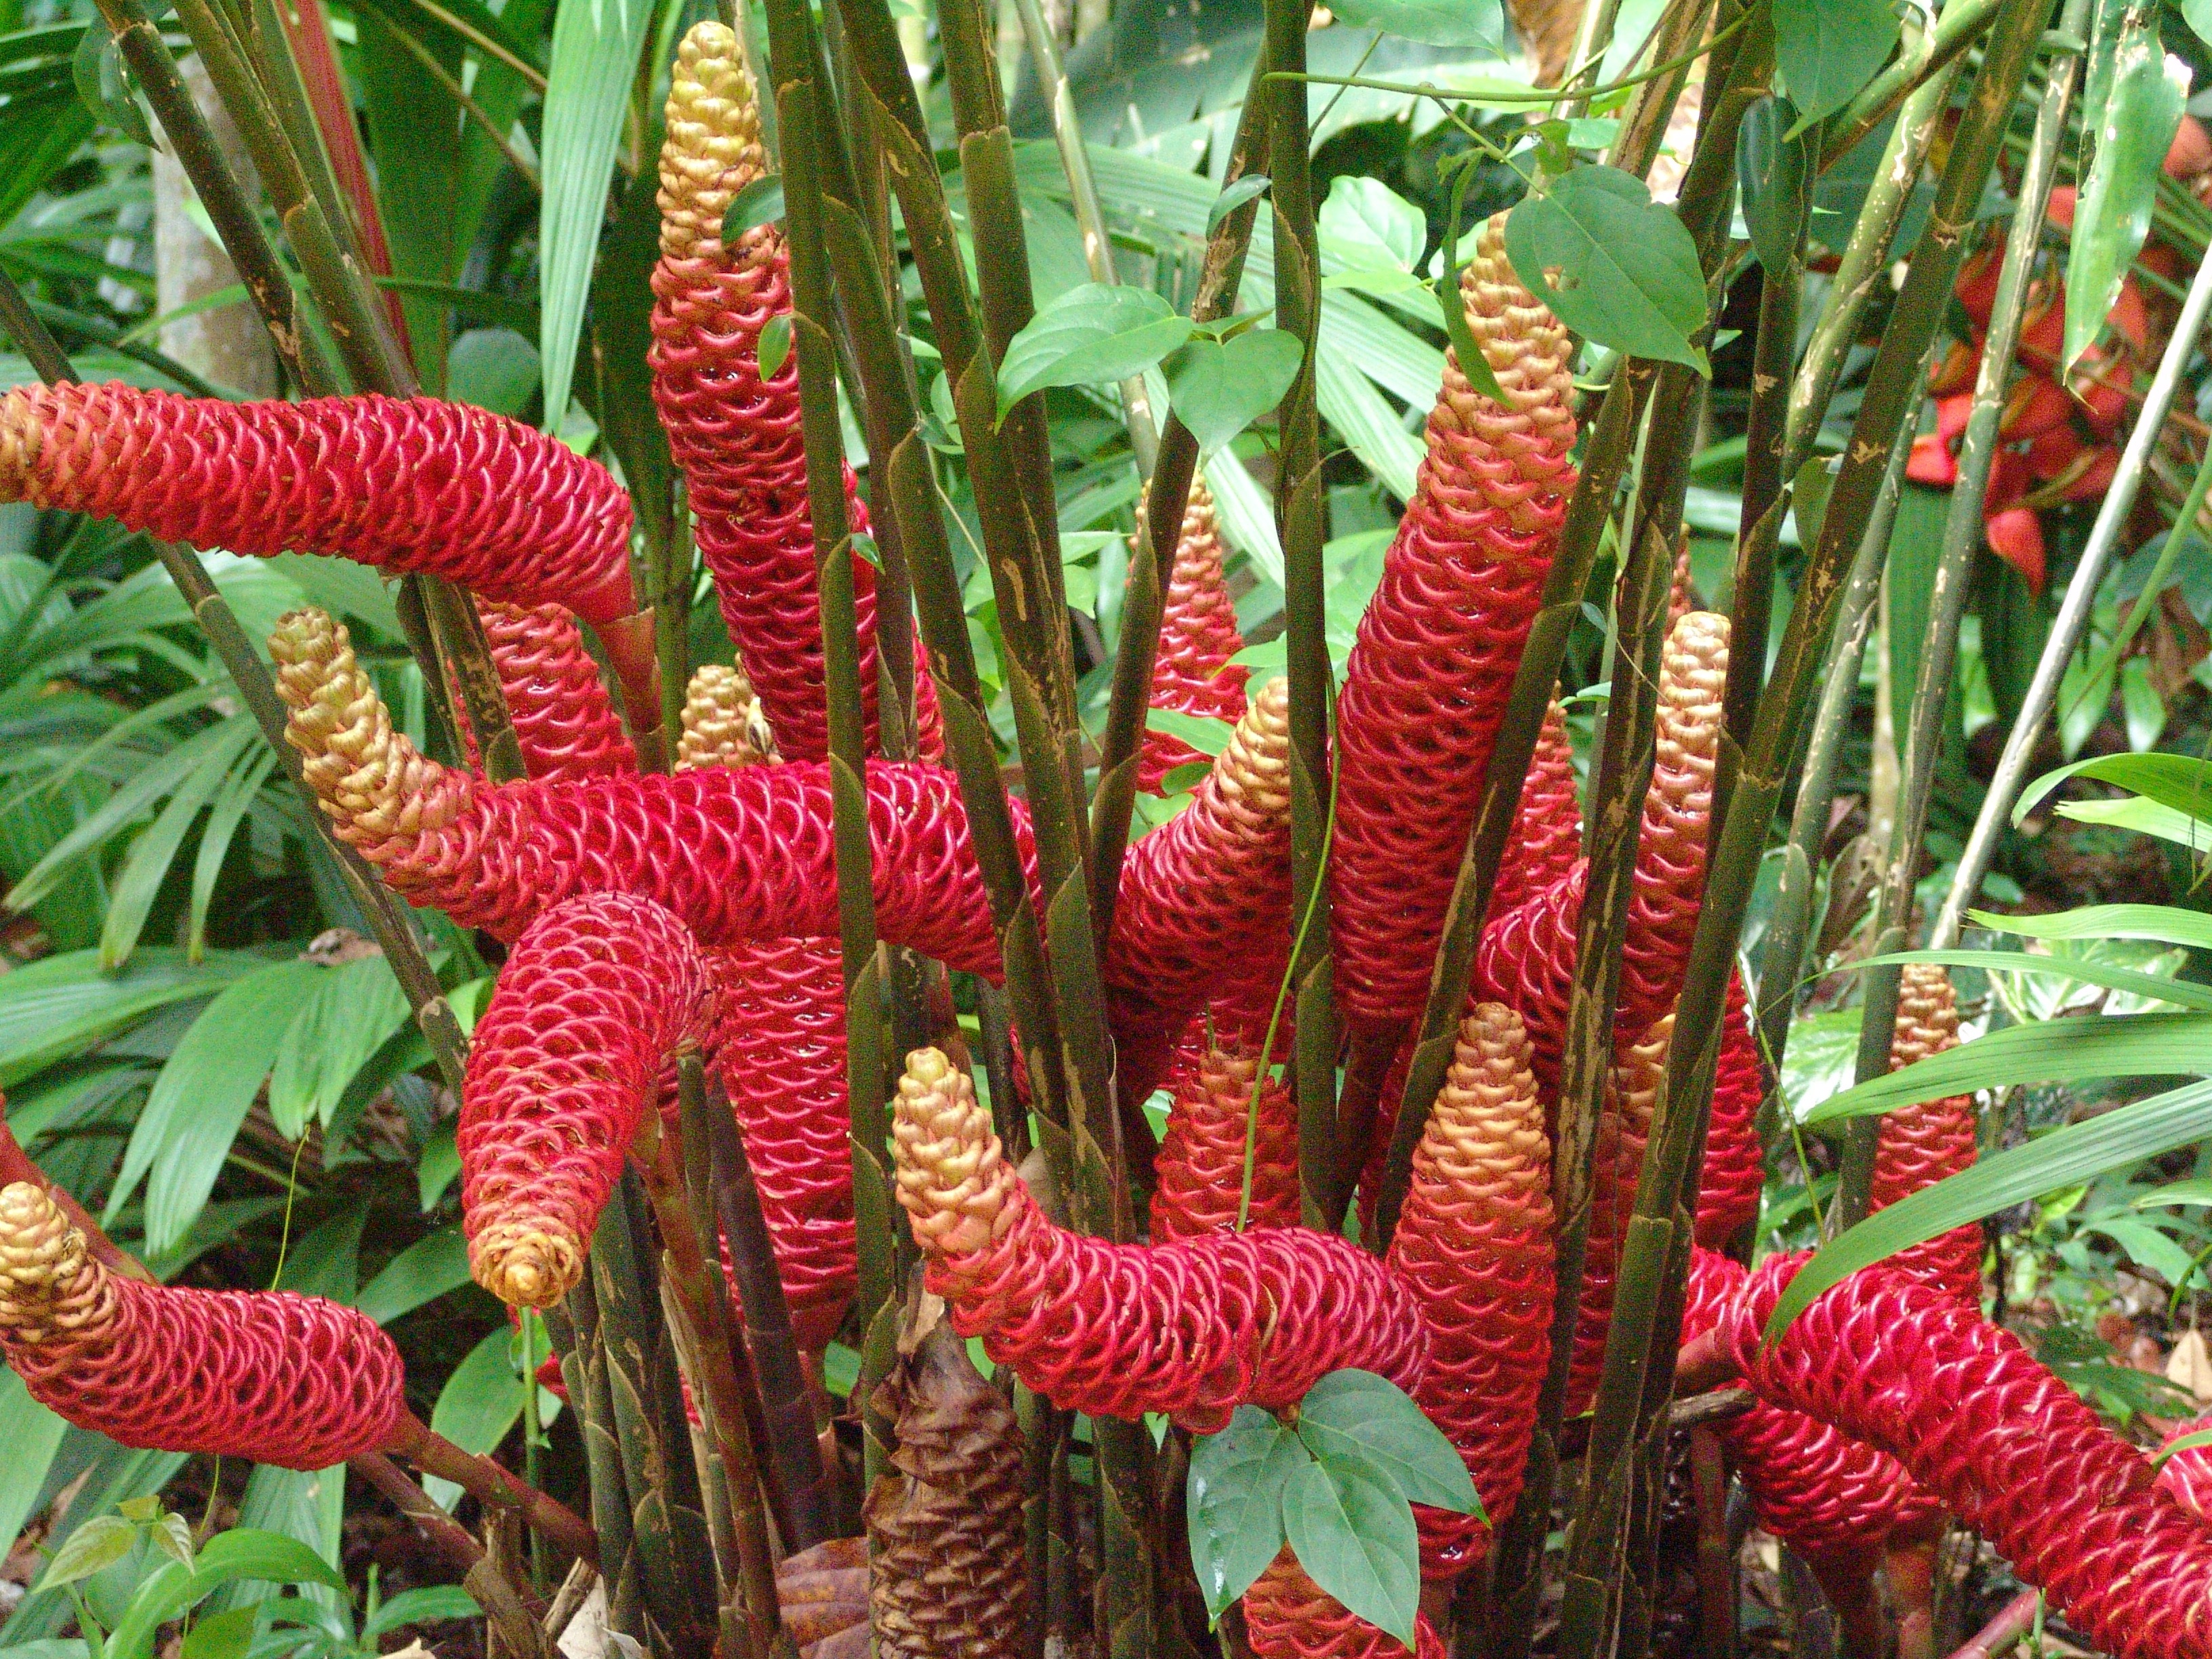
plant, flower, food, red, jungle, tropical, color, park, botany, garden, flora, botanical, flowers, worm, heliconia, flowering plant, foxtail, date palm, torch lily, pitcher plant, land plant, arecales, leuctend